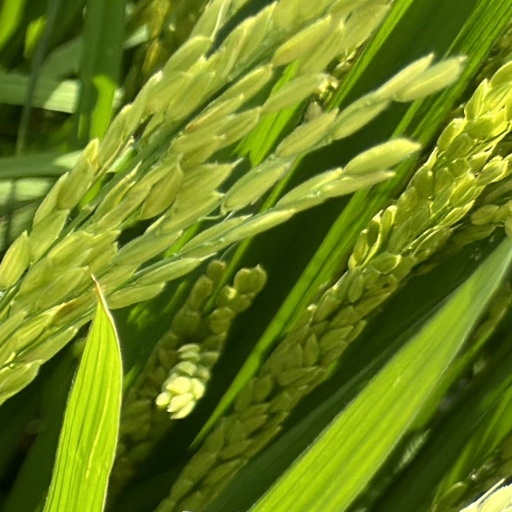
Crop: rice